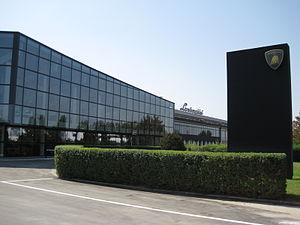
Musée Lamborghini